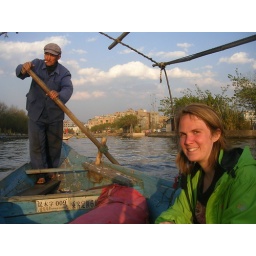
Riding the boat around the lake